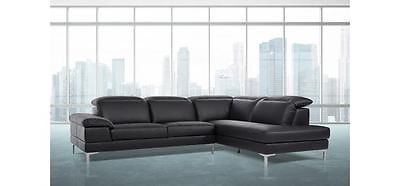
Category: sofa